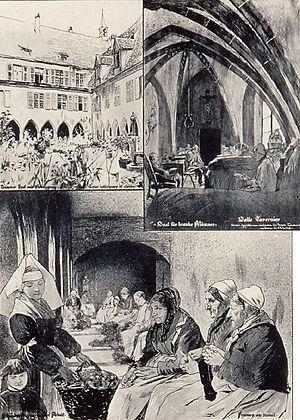
Buergerspital zu Schlettstadt = Hôpital de Sélestat. Bibliothèque nationale et universitaire de Strasbourg
L'hôpital bourgeois de Sélestat est un monument historique situé à Sélestat, dans le département français du Bas-Rhin.